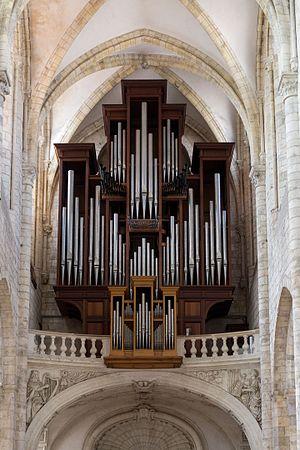
abbatiale Saint-Benoît de Saint-Benoît-sur-Loire
Alain Sals est un facteur d'orgue du Vaucluse.
L'orgue est un instrument à vent multiforme dont la caractéristique est de produire les sons à l’aide d’ensembles de tuyaux sonores accordés suivant une gamme définie et alimentés par une soufflerie. L'orgue est joué majoritairement à l’aide d’un ou plusieurs claviers et le plus souvent aussi d’un pédalier.
L’abbaye de Saint-Benoît-sur-Loire, plus exactement abbaye de Fleury, est une abbaye bénédictine située à Saint-Benoît-sur-Loire dans le Loiret en région Centre-Val de Loire.